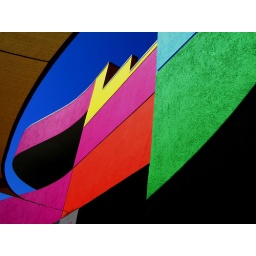
Digital photo. Shot from below, a sunlight office building in California